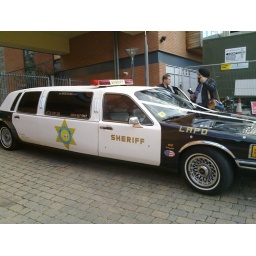
They do weddings in a building across the street from the CBSO. Somebody hired this limo.